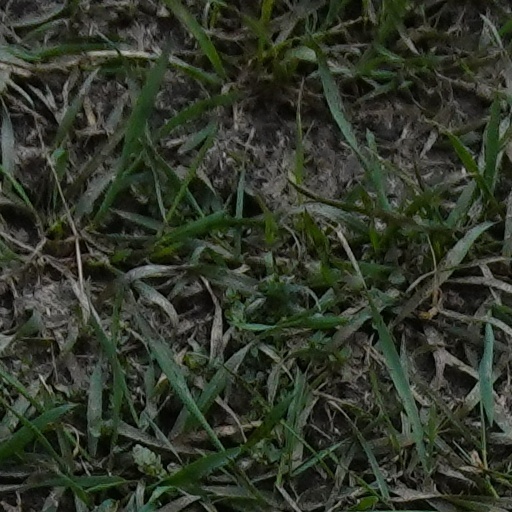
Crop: wheat